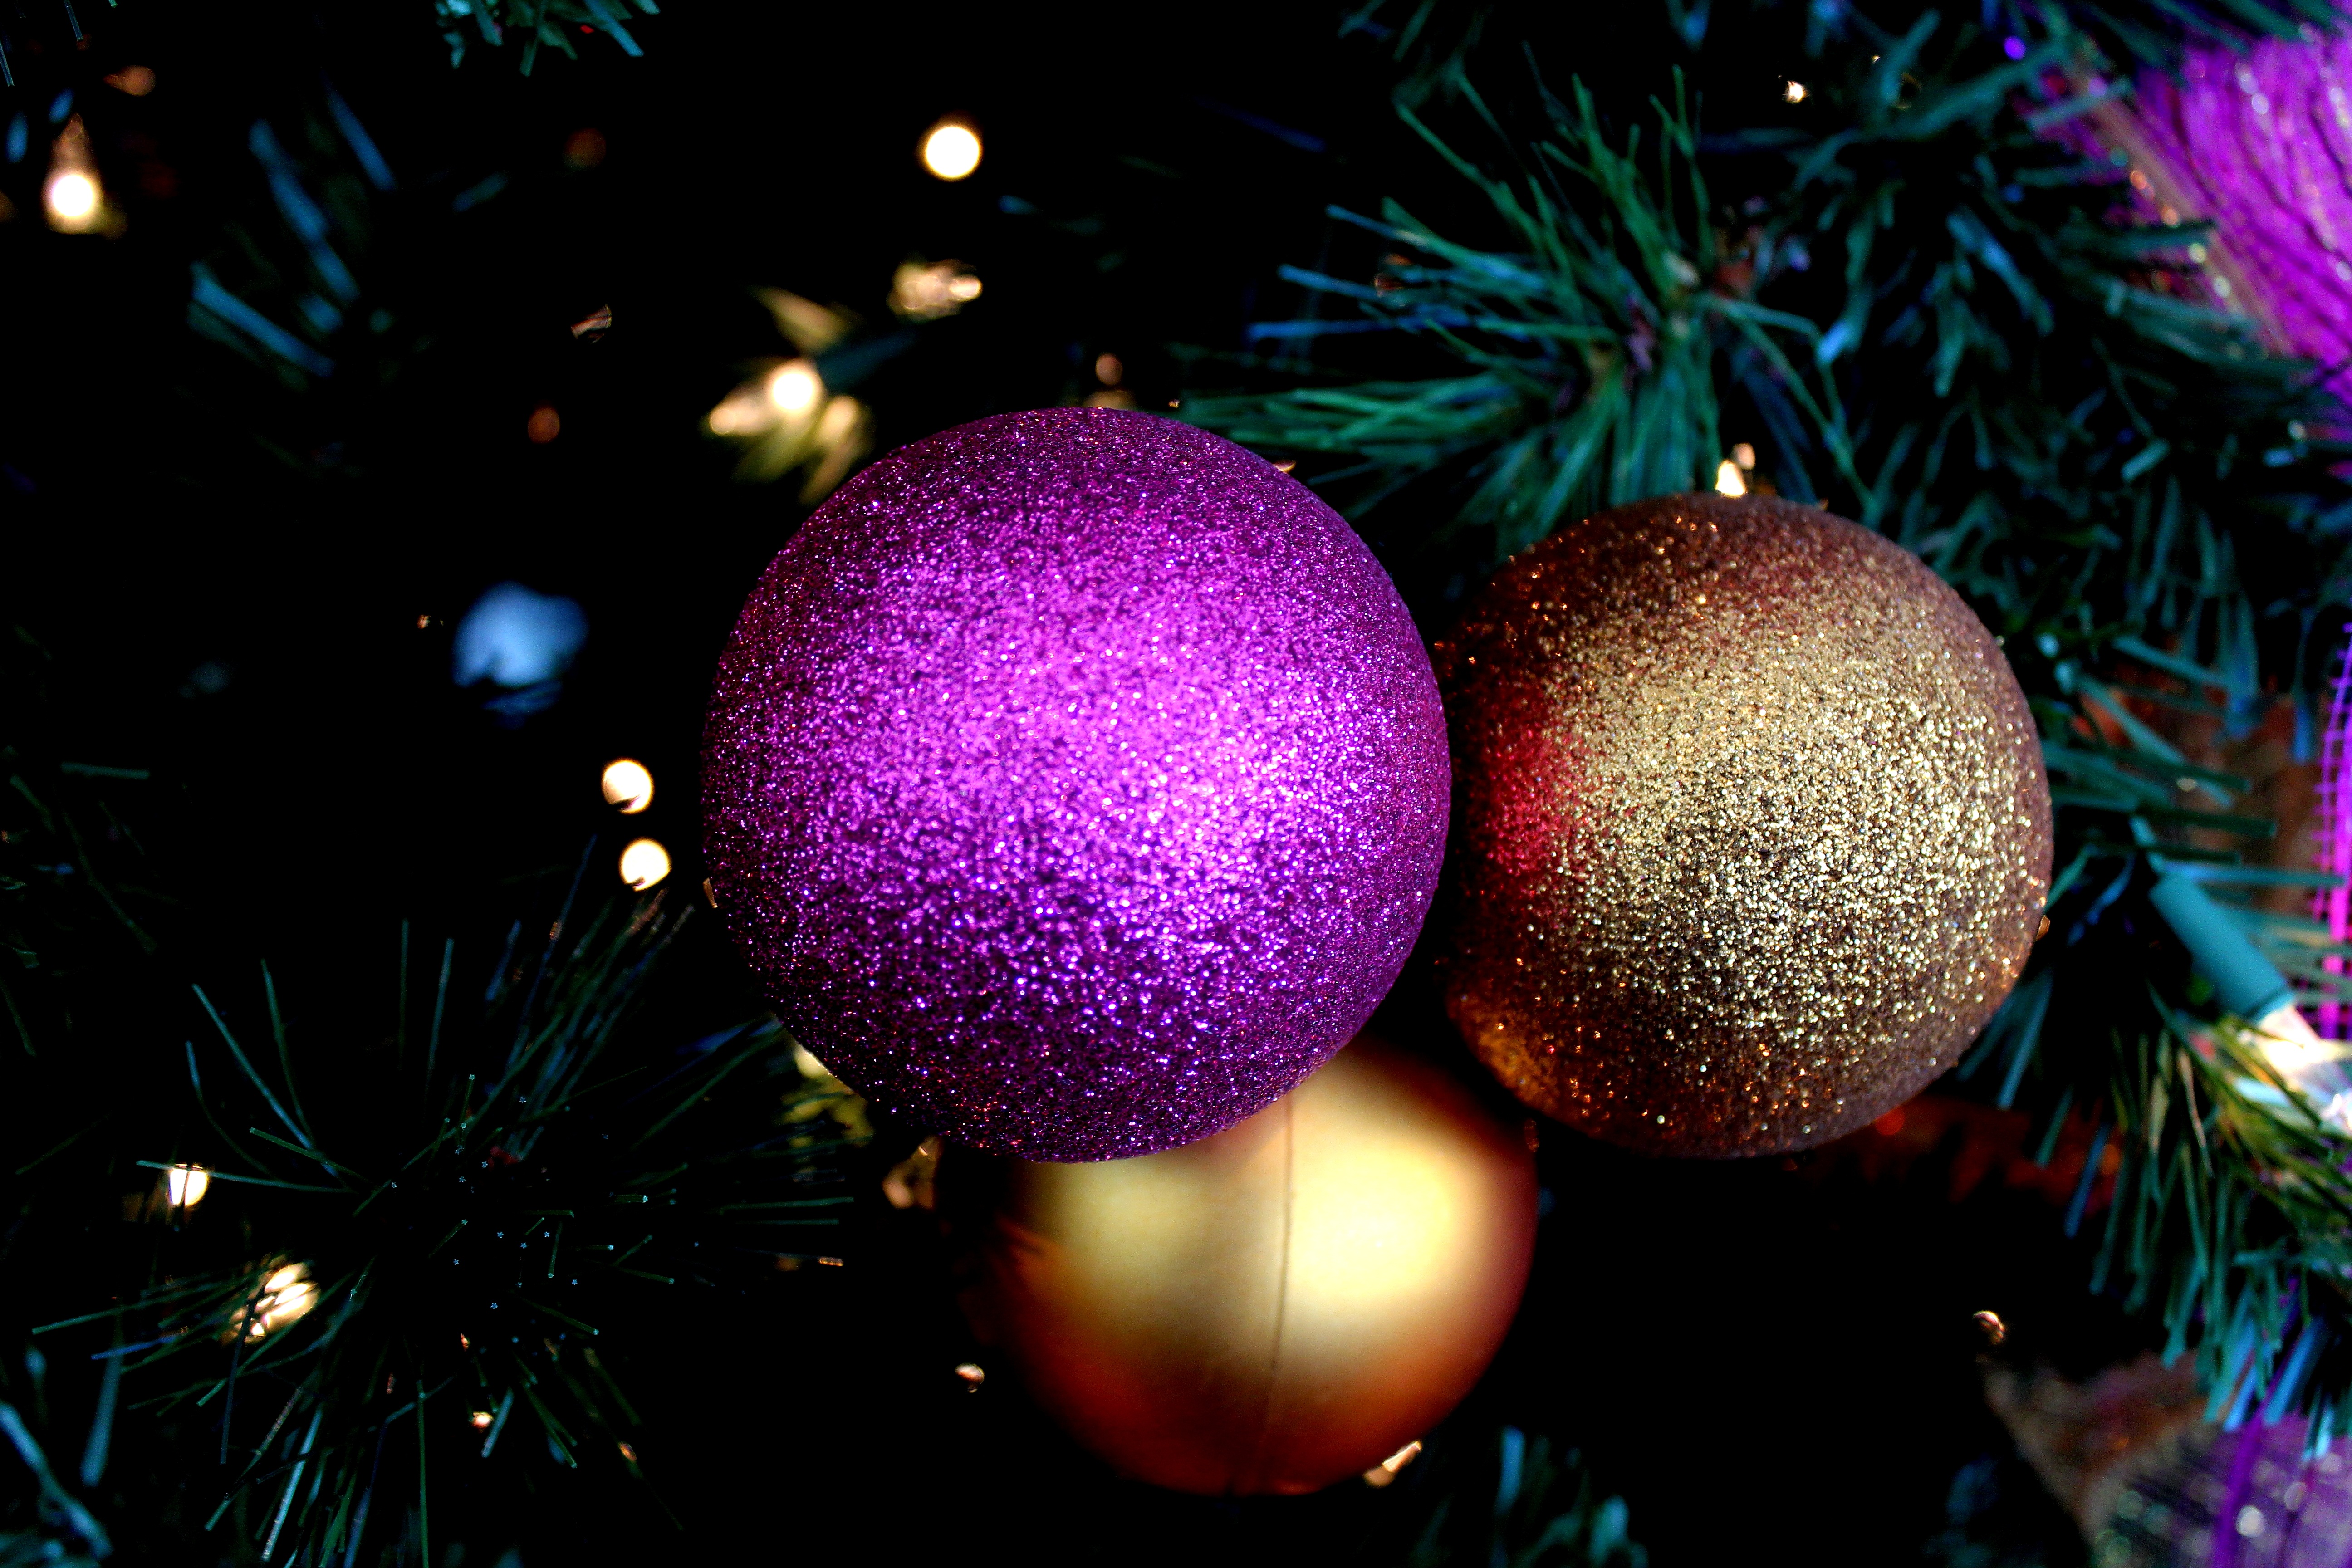
tree, branch, interior, celebration, decoration, holiday, glow, christmas, christmas tree, illuminated, christmas decoration, art, design, seasonal, balls, xmas, illumination, merry, eve, christmas ornaments, merry christmas, home design, christmas lights, christmas gift, interior decoration, christmas presents, christmas trees, christmas house, house interior